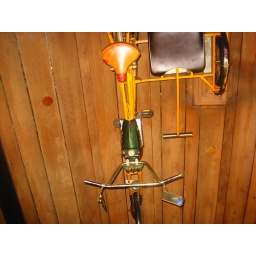
A bike on the roof above us